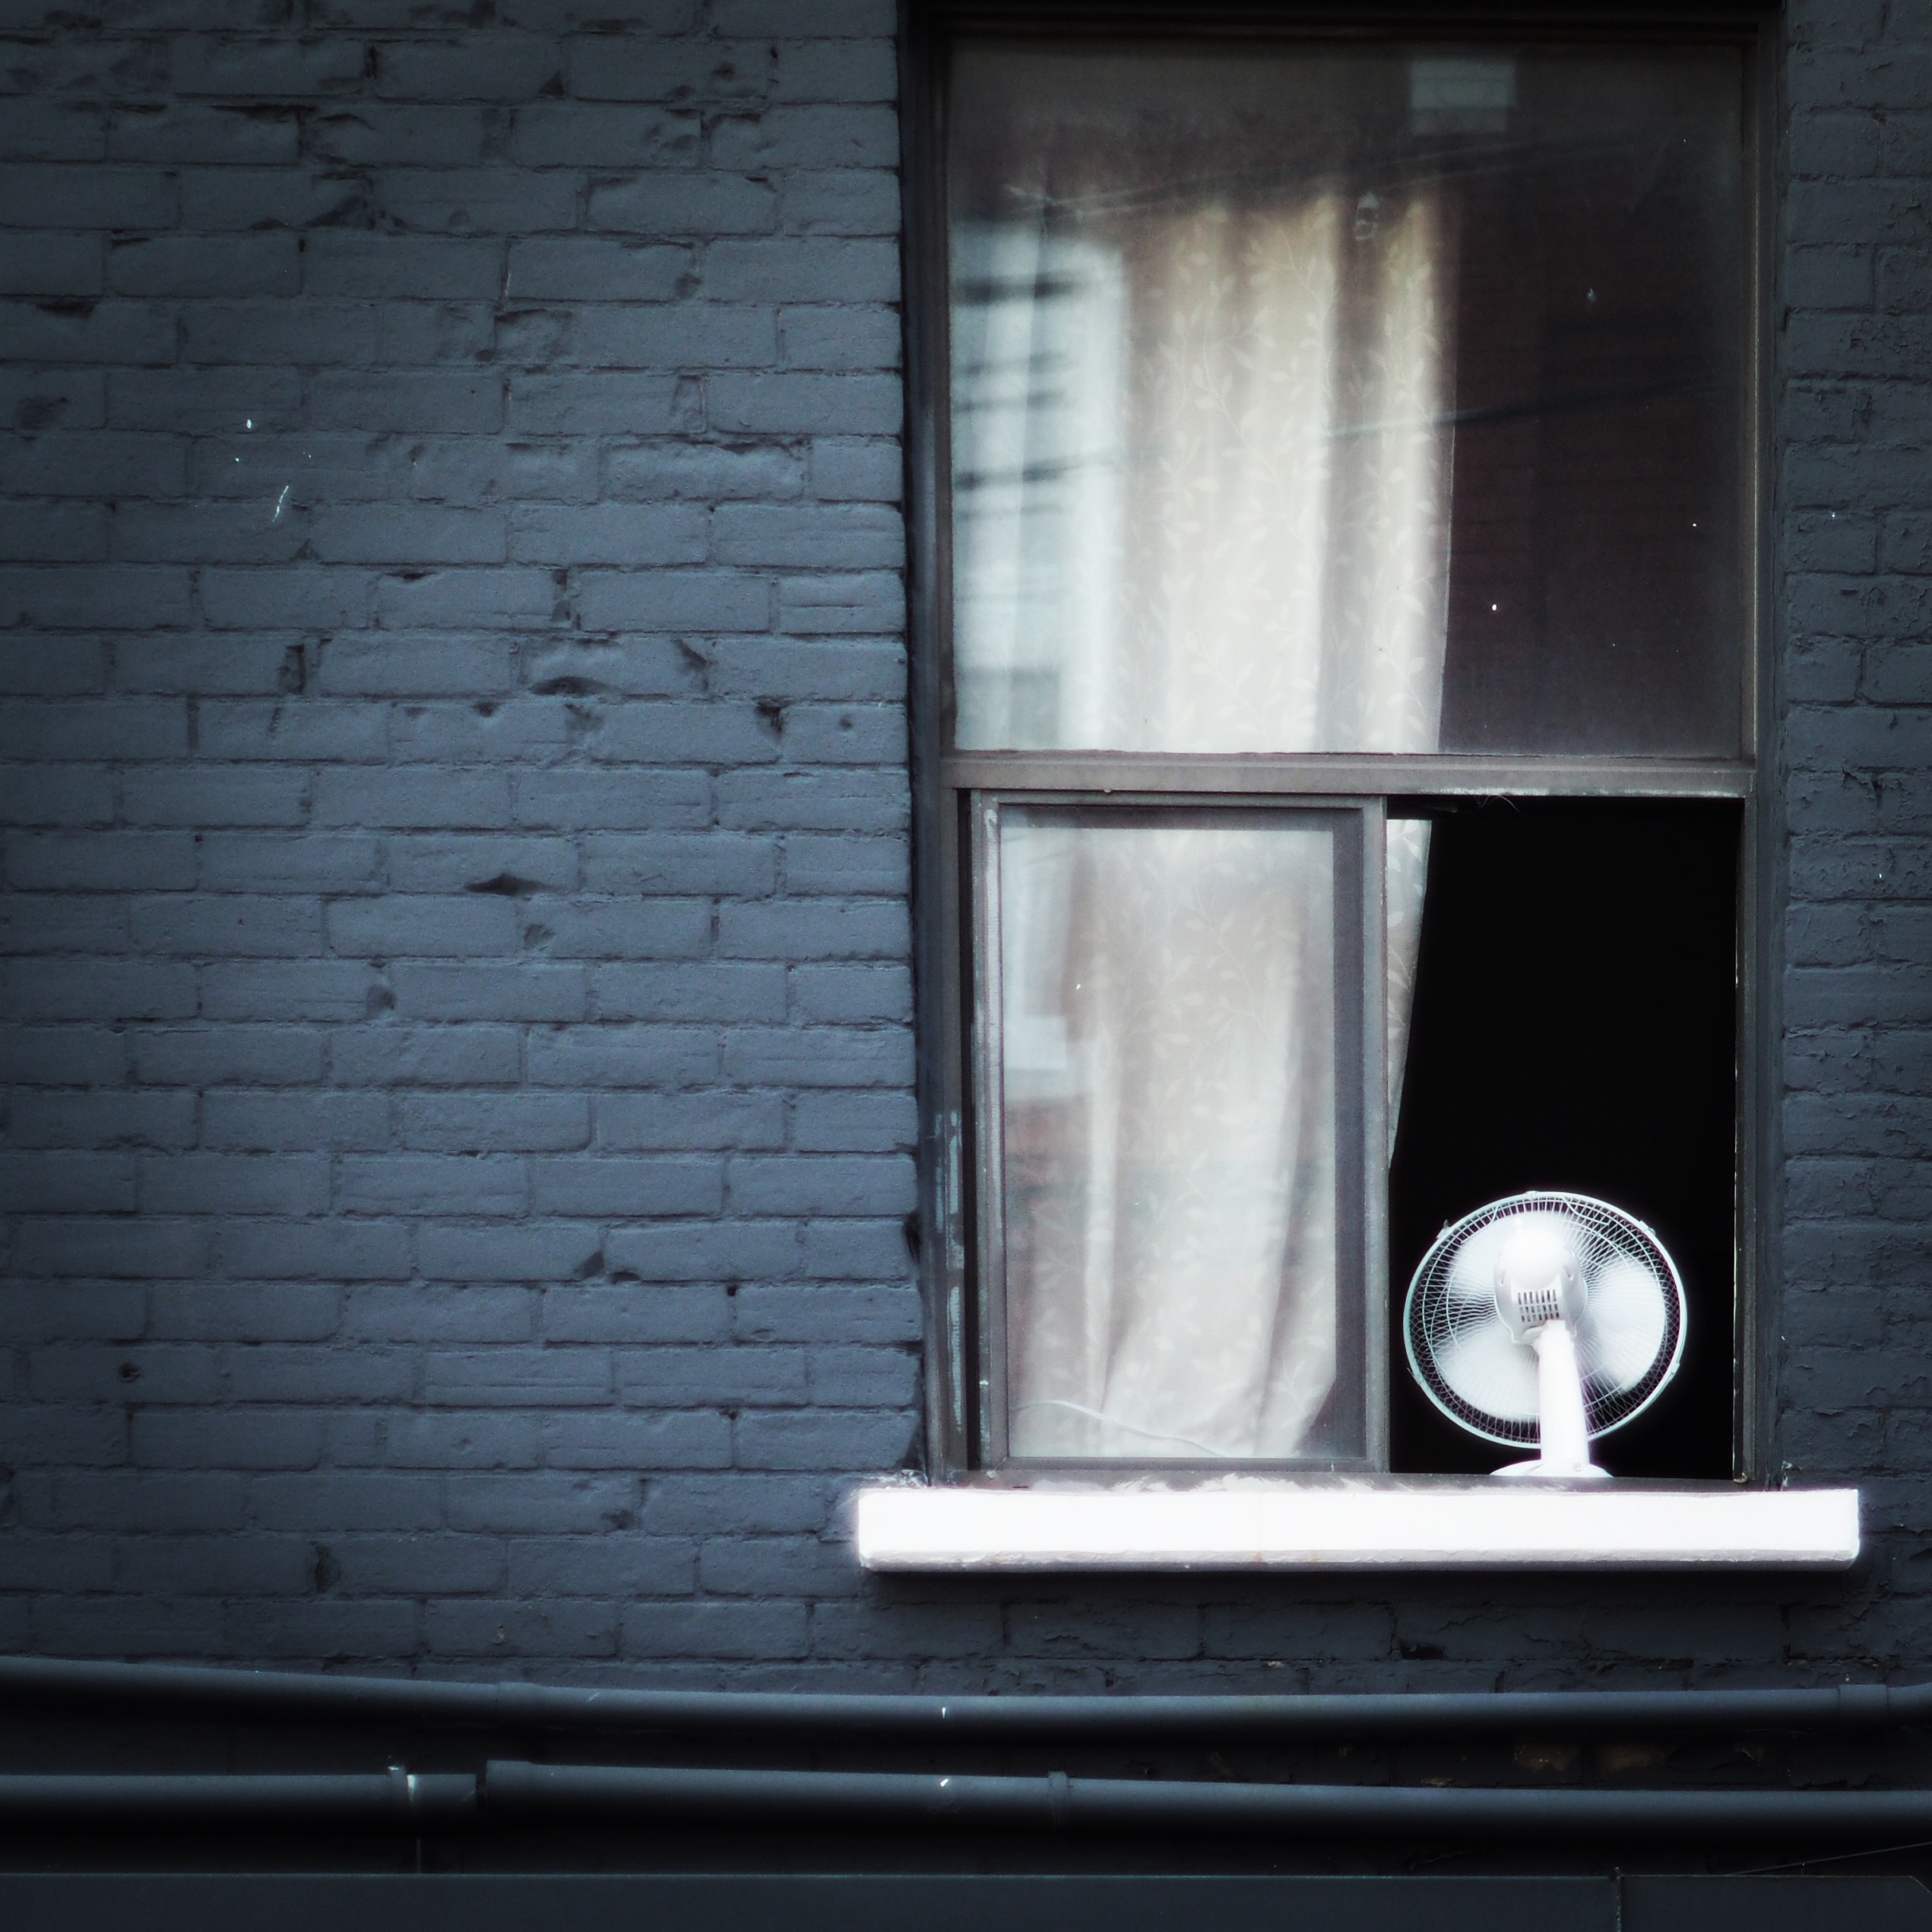
light, white, window, wall, shadow, darkness, blue, black, room, monochrome, lighting, door, interior design, shape, window covering